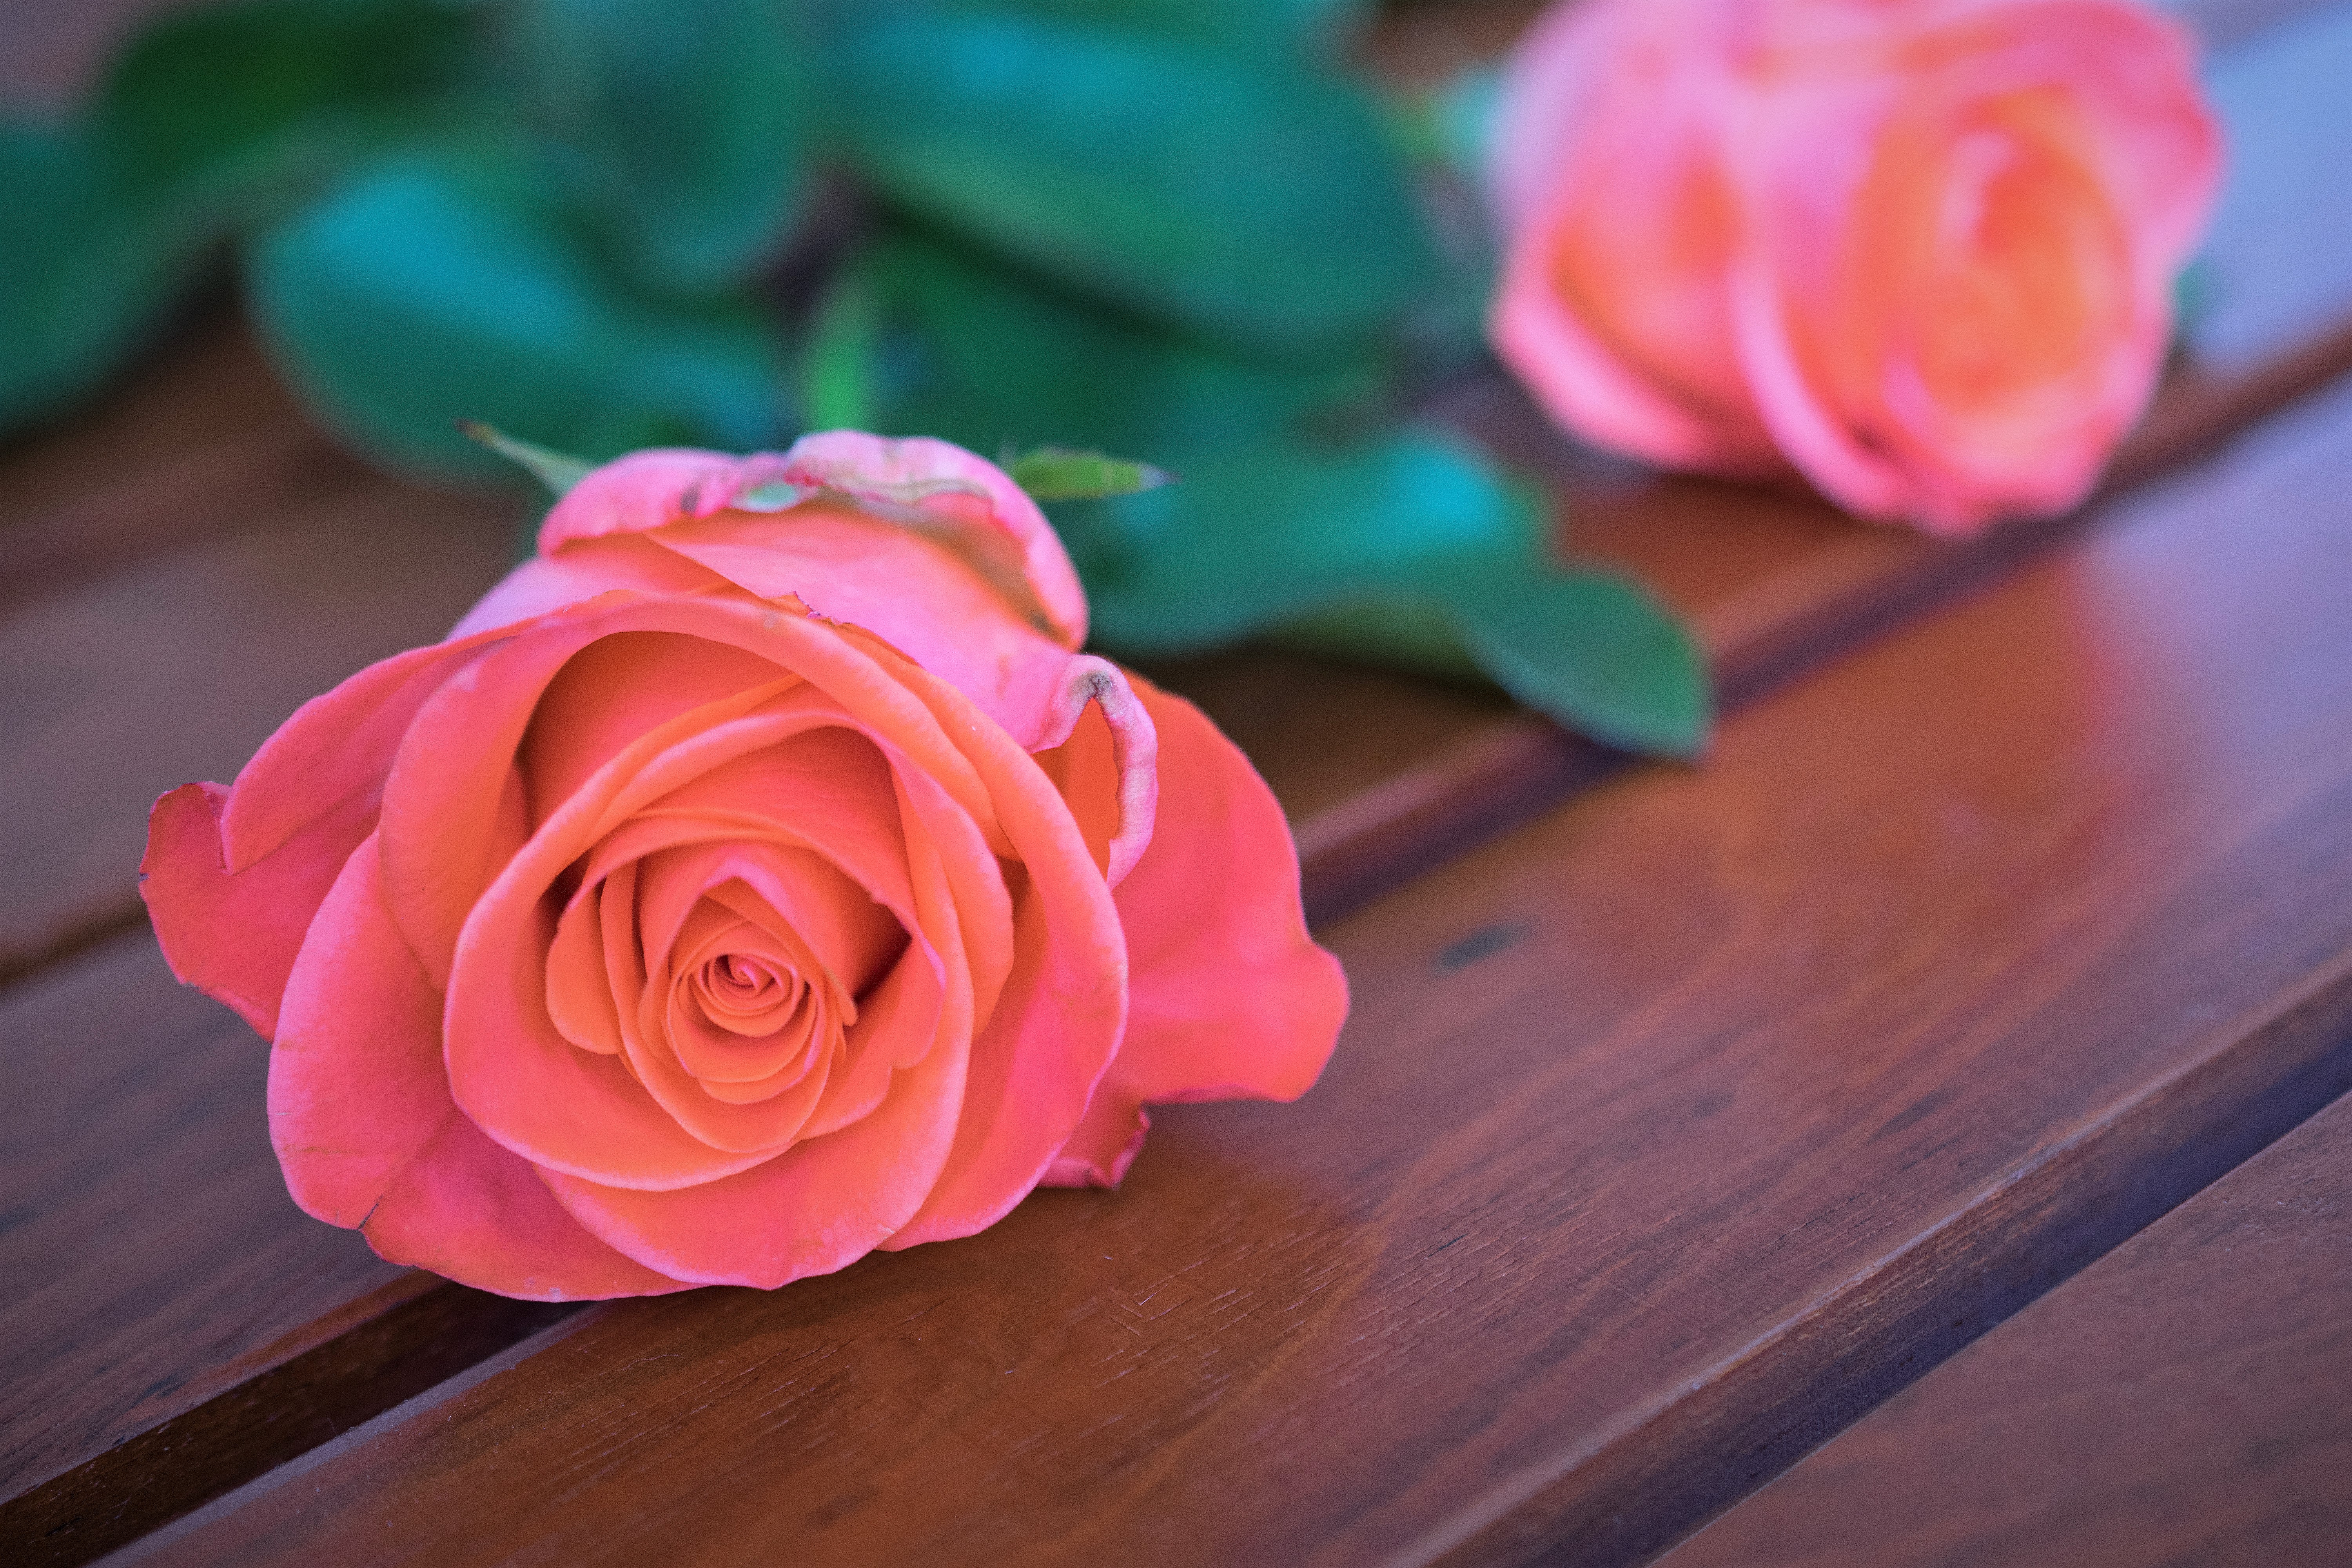
rose, flower, orange, green, leaf, nature, spring, wood, table, plant, petal, Hybrid tea rose, pink, flower arranging, garden roses, artificial flower, rosa centifolia, rose family, flowering plant, rose order, cut flowers, floribunda, hardwood, close up, peach, bouquet, wedding ceremony supply, magenta, annual plant, floristry, floral design, flooring, electric blue, varnish, wood stain, still life photography, carmine, plant stem, macro photography, still life, desk, plank, centrepiece, herbaceous plant, art, paper